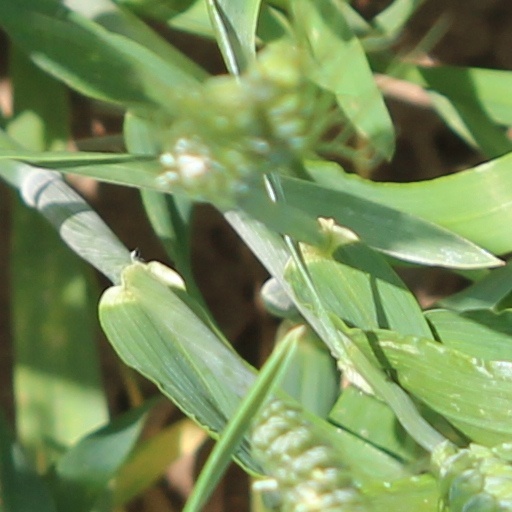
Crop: wheat